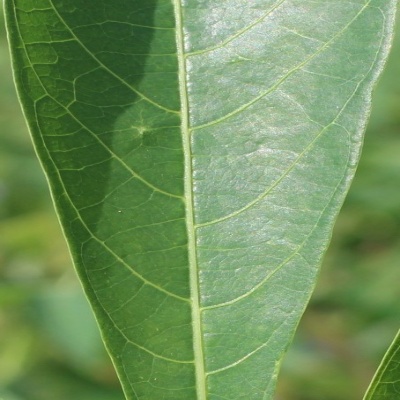
Crop: Cassava
Condition: green mite